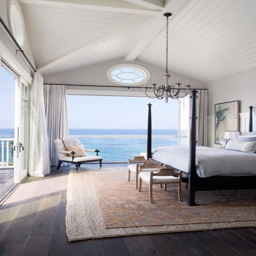
a beautiful bedroom by the sea